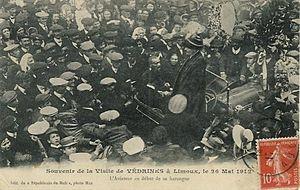
France, Aude (11), Limoux, jules védrines dans la foule